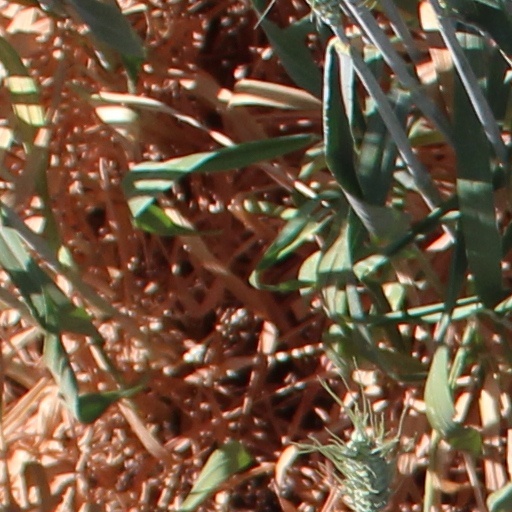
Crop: wheat